Discovery (Space Odyssey spaceship)

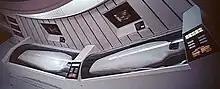
"" — Three of the "Discovery One" crew in a state of hibernation

The ship's carousel is a spinning band of deck, mounted inside the crew compartment, using centrifugal force to simulate the effects of gravity and is the primary living and work area. The three hibernating astronauts are also located here. The carousel provides Moon-level gravity rotating at just over 5rpm. The carousel can be stopped and the rotation stored in a flywheel. There is an automated kitchen (developed with the assistance of General Mills); a ship-to-Earth communications center; and a complete medical section where the astronauts undergo regular automated checkups.